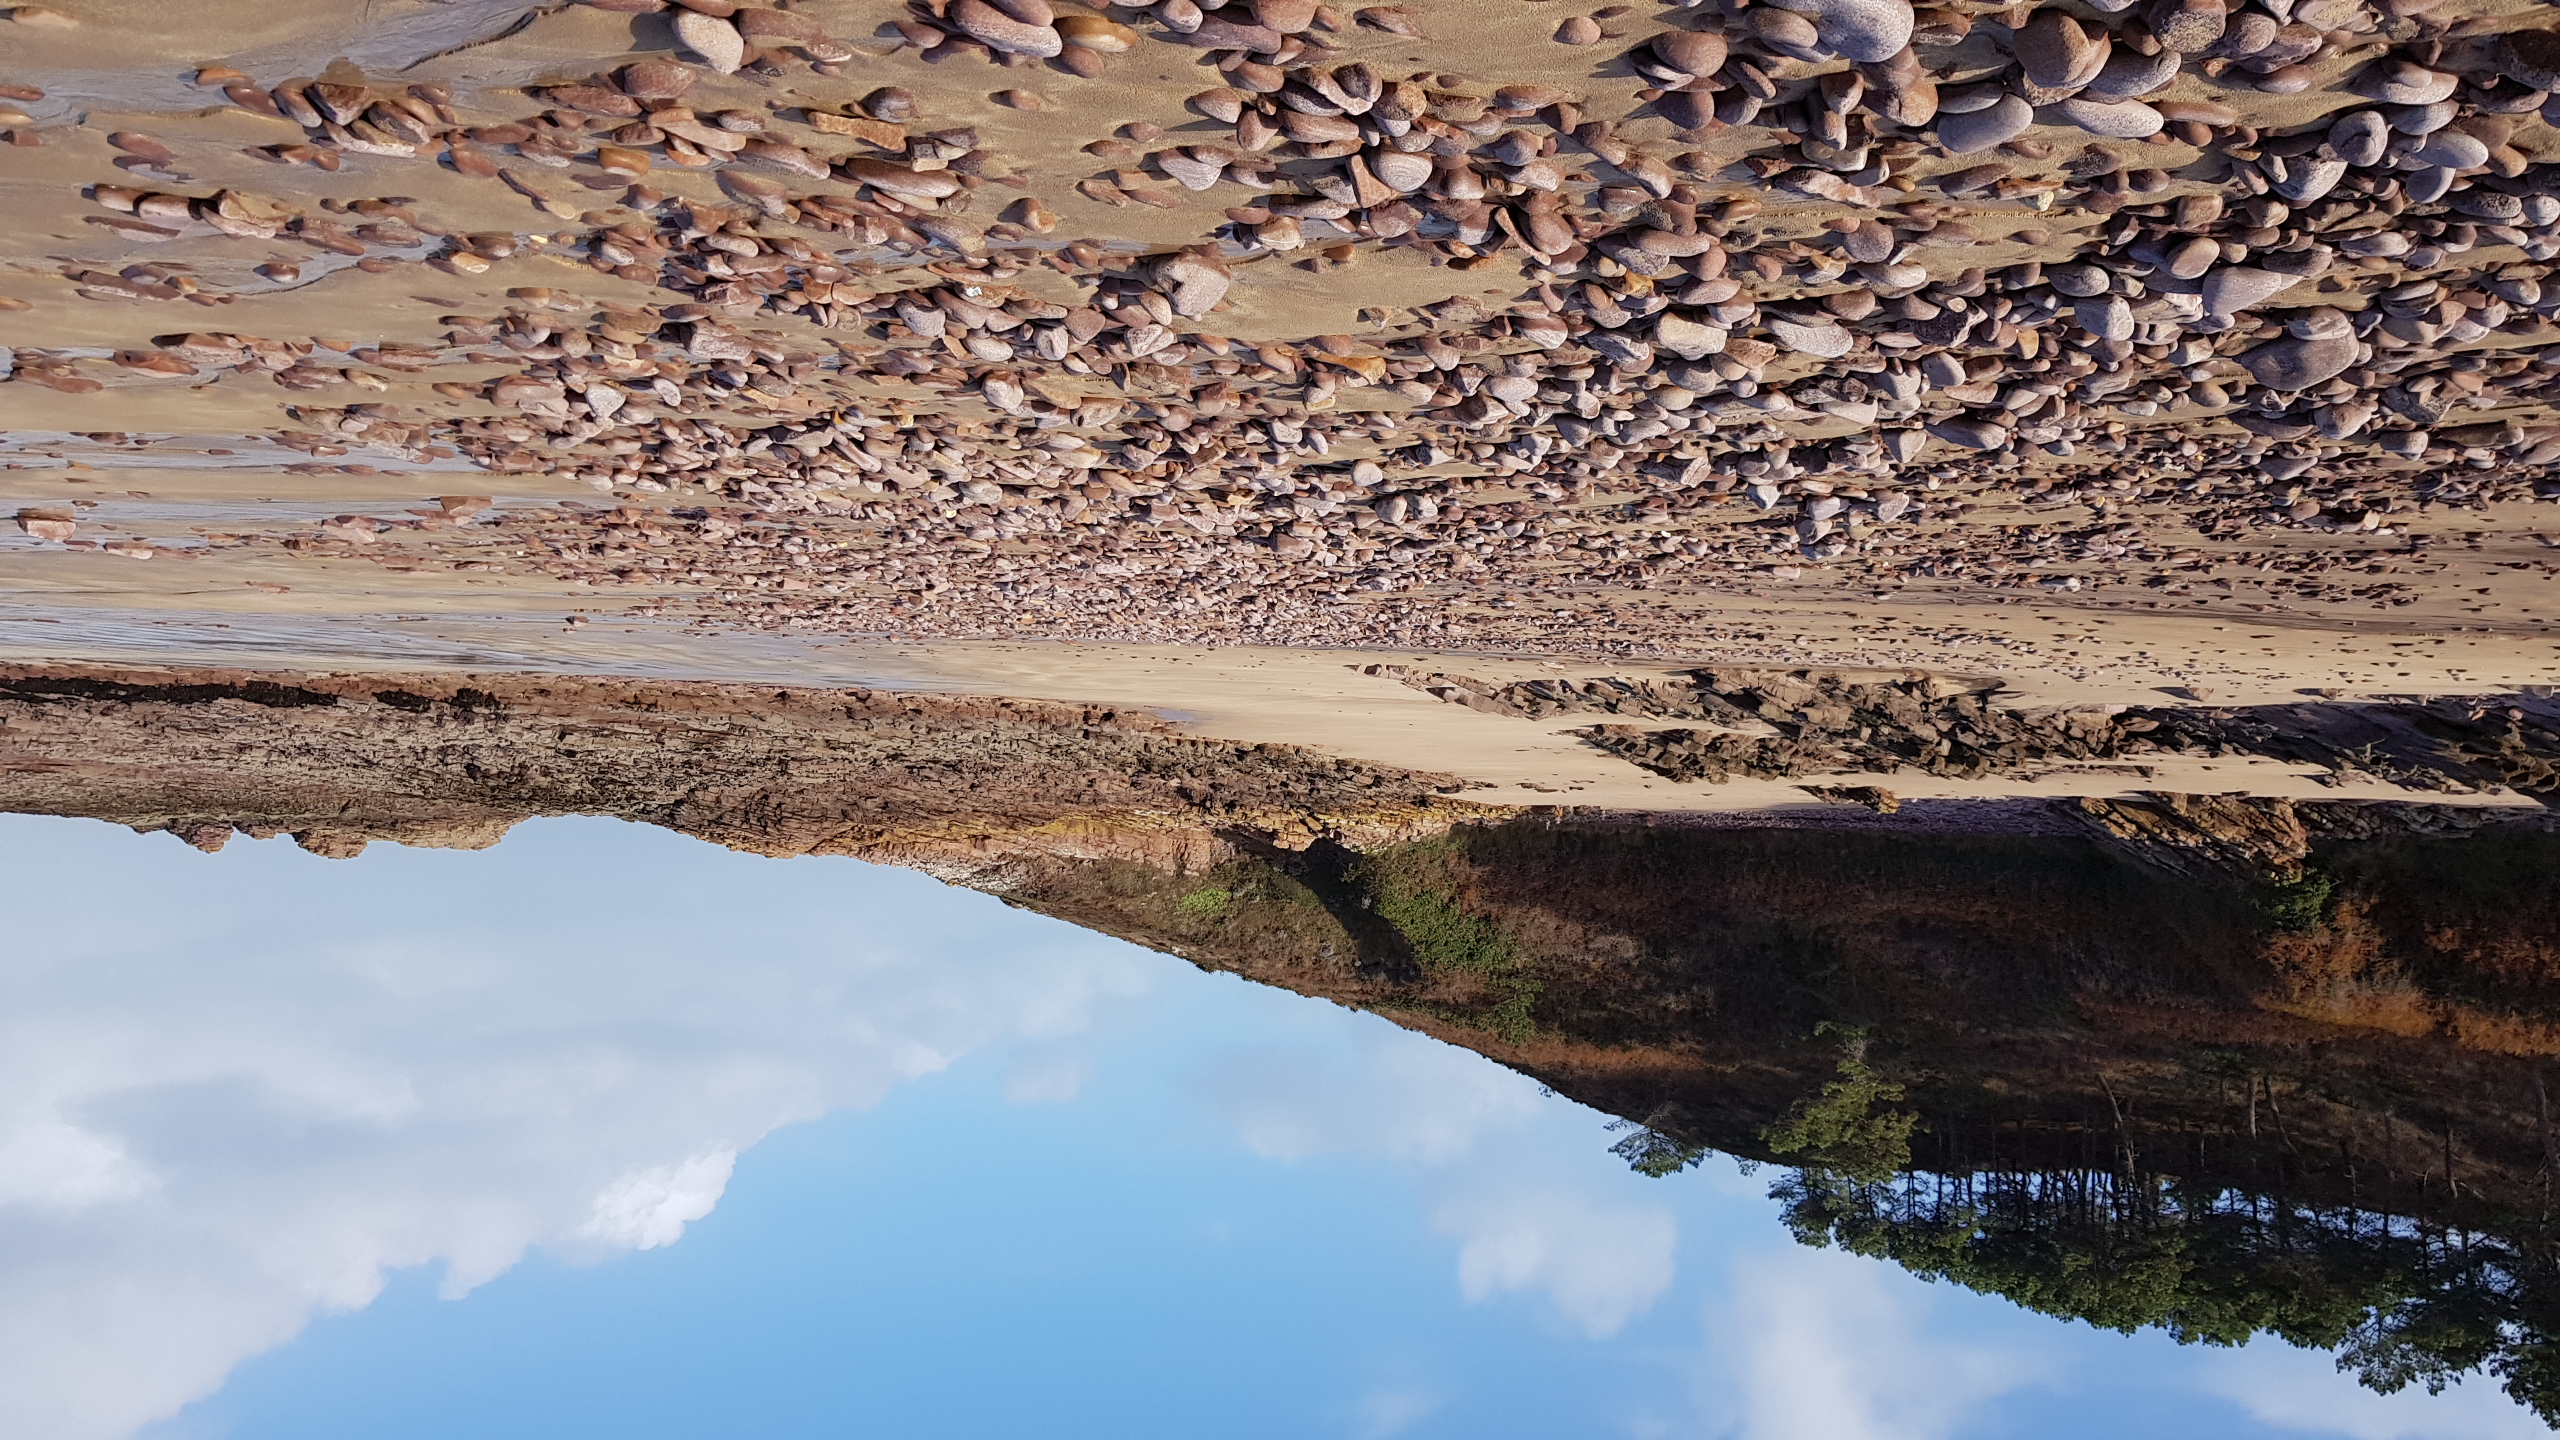
sea, stone, sand, nature, water, sky, cloud, water resources, watercourse, body of water, wood, natural landscape, bank, bedrock, lake, landscape, morning, formation, tree, waterway, geological phenomenon, reflection, rock, geology, cumulus, wilderness, reservoir, soil, trunk, wetland, coast, arch, horizon, lake district, seabird, outcrop, aerial photography, floodplain, hill, grass, winter, river, inlet, loch